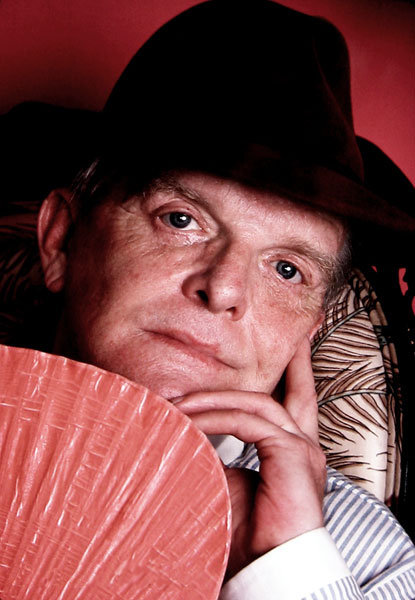
ทรูแมน คาโพตี

ไฟล์:Truman Capote by Jack Mitchell.jpg|thumb|ทรูแมน คาโพตี
ทรูแมน การ์เซีย คาโพตี (; 30 กันยายน พ.ศ. 2467 — 25 สิงหาคม พ.ศ. 2527) เป็นนักเขียนชาวอเมริกันซึ่งมีชื่อเสียงจากการเขียนนวนิยายเชิงสารคดี (nonfiction novel) เรื่อง "In Cold Blood" ซึ่งเป็นการเล่าถึงเหตุการณ์ที่เกิดขึ้นจริงในรูปแบบนวนิยาย และนวนิยายเรื่อง "Breakfast at Tiffany's" ซึ่งทั้งสองเรื่องถือว่าเป็นวรรณกรรมคลาสสิกของอเมริกันและได้ถูกนำไปสร้างเป็นภาพยนตร์
== อ้างอิง ==
;บรรณานุกรม
* Clarke, Gerald (1988) "Capote: A Biography". Simon and Schuster. Bestselling and critically acclaimed biography. Basis for the 2005 film "Capote".
* Colacello, Bob (1990) "Holy Terror: Andy Warhol Close Up". HarperCollins. Contains many anecdotes regarding Capote's association with Warhol, and an entire chapter on Capote's relationship with "Interview" magazine and how it led to the writing of "Music For Chameleons".
* Garson, Helen S. "Truman Capote: A Study of the Short Fiction". Boston; Twayne, 1992.
* Hill, Patti. "Truman Capote: The Art of Fiction No. 17," "Paris Review" 16, Spring-Summer 1957
* Inge, M. Thomas (1987) "Truman Capote Conversations". University Press of Mississippi. Interviews with Capote by Gerald Clarke, David Frost, Eric Norden, George Plimpton, Gloria Steinem, Jerry Tallmer, Eugene Walter, Andy Warhol, Jann Wenner and others. ISBN 0-87805-274-7
* Lamparski, Richard (2006) "Manhattan Diary". BearManor Media. ISBN 1-59393-054-2
* Krebs, Albin. "Truman Capote Is Dead at 59; Novelist of Style and Clarity," "New York Times" (August 28, 1984)
* Plimpton, George (1997) "Truman Capote, In Which Various Friends, Enemies, Acquaintances, and Detractors Recall His Turbulent Career". Published by Nan A. Talese (imprint of Doubleday (publisher)|Doubleday). Collection of first-hand observations about the author. Basis for the film "Infamous" (2006).
* Eugene Walter|Walter, Eugene, as told to Katherine Clark, foreword by George Plimpton (2001) "Milking the Moon: A Southerner's Story of Life on This Planet". Crown. Actor-novelist-raconteur Walter, who first met Capote when they were children, recalled several anecdotes about Capote as an adult and as a child (when he was known as Bulldog Persons).
* "Dear Mr. Capote" is Gordon Lish's first novel, which tells the story of a serial killer, who wants Truman Capote to write his biography. In the letter the killer writes to Truman Capote, the details of his life and his "modus operandi" are revealed.
* Schwartz, Alan U. 2006. Afterword. In Truman Capote, "Summer Crossing". Modern Library.
* Johnson, Thomas S., (1974) "The Horror in the Mansion: Gothic Fiction in the works of Truman Capote." Ann Arbor, Mich.: Dissertation Abstracts.
== แหล่งข้อมูลอื่น ==
*
*
*
*
* Truman Capote Papers
* Truman Capote: His Life & Works
* Capote reading "A Christmas Memory"
* FBI file on Truman Capote
หมวดหมู่:ชายรักร่วมเพศชาวอเมริกัน
หมวดหมู่:นักเขียนชาวอเมริกันที่มีความหลากหลายทางเพศ
หมวดหมู่:นักเขียนบทชาวอเมริกัน
หมวดหมู่:บุคคลจากนิวออร์ลีนส์
หมวดหมู่:นักเขียนนวนิยายที่มีความหลากหลายทางเพศ